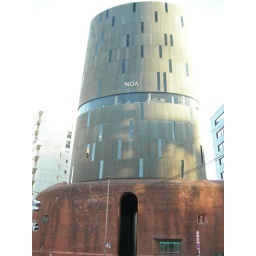
scary building near tokyo tower